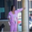
Label: woman